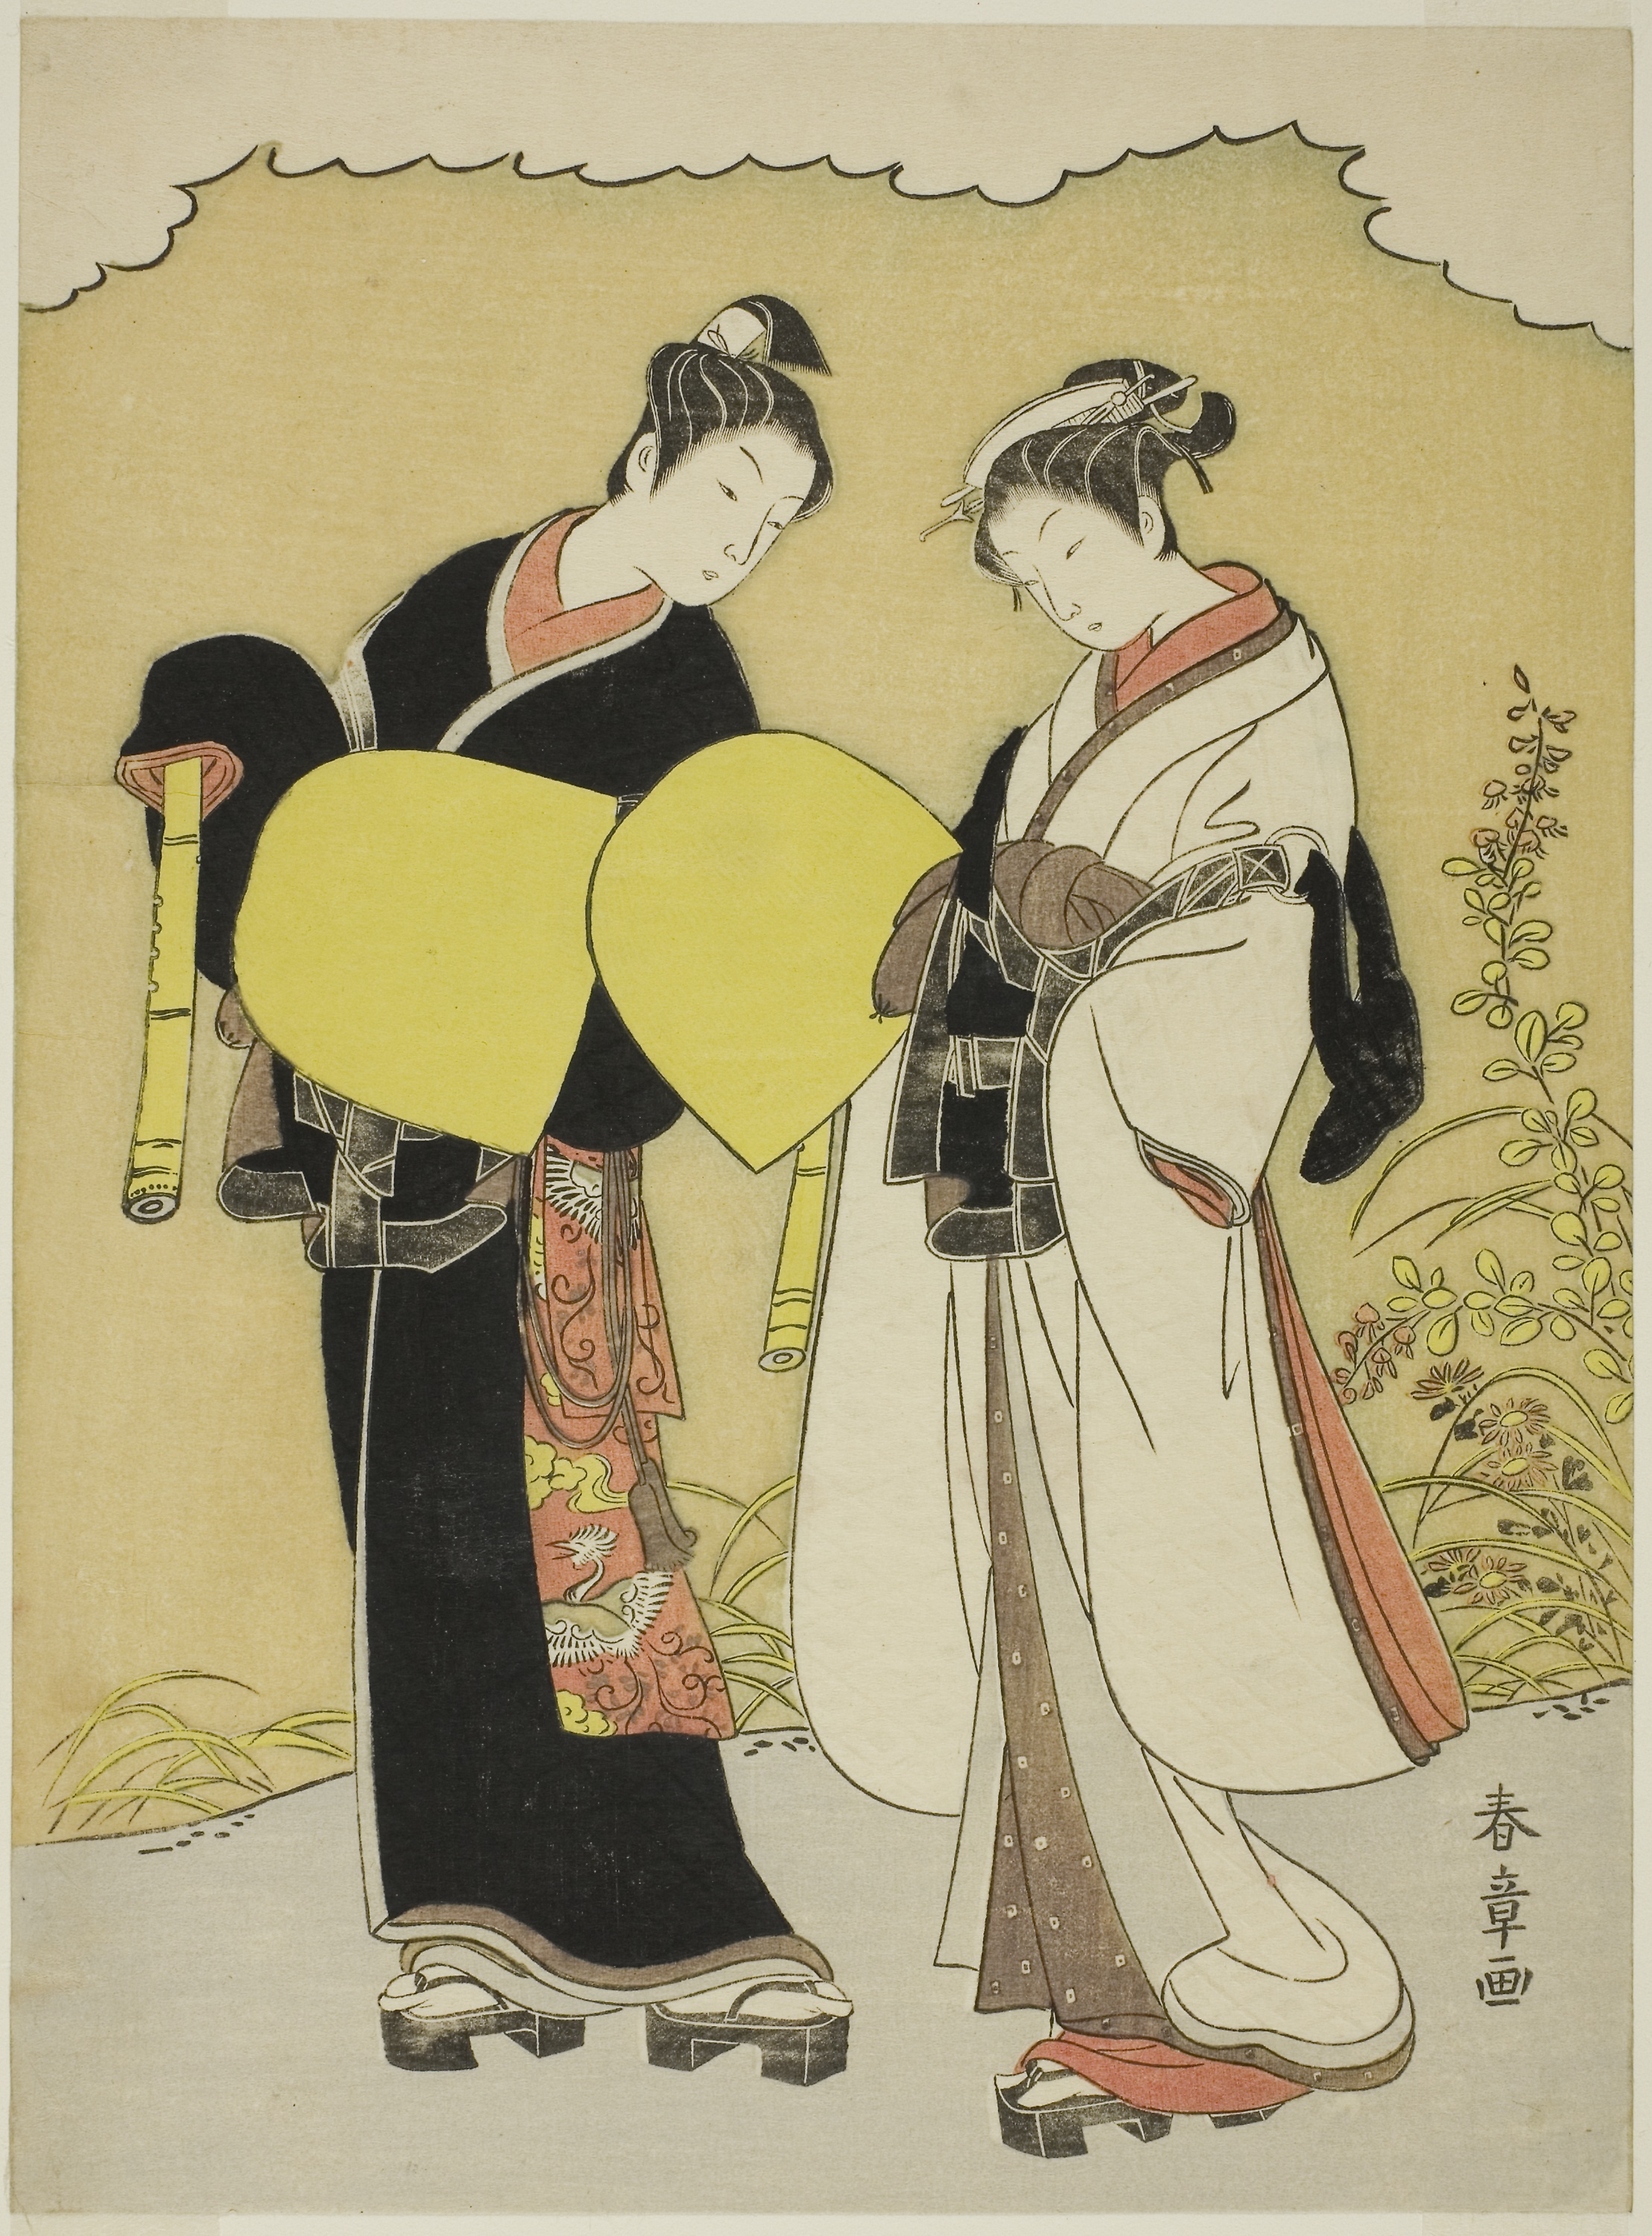
costume design, art, illustration, painting, costume